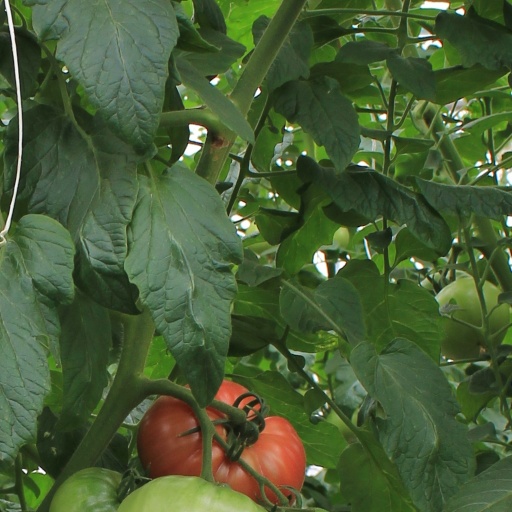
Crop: tomato